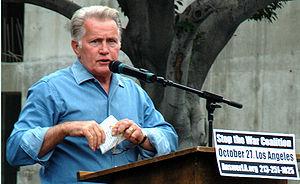
Ramón Estévez, dit Martin Sheen, est un acteur américain né le 3 août 1940 à Dayton. Il est le père des acteurs Charlie Sheen, Emilio Estevez, Ramon Estevez et Renée Estevez, ainsi que le frère de Joe Estevez.